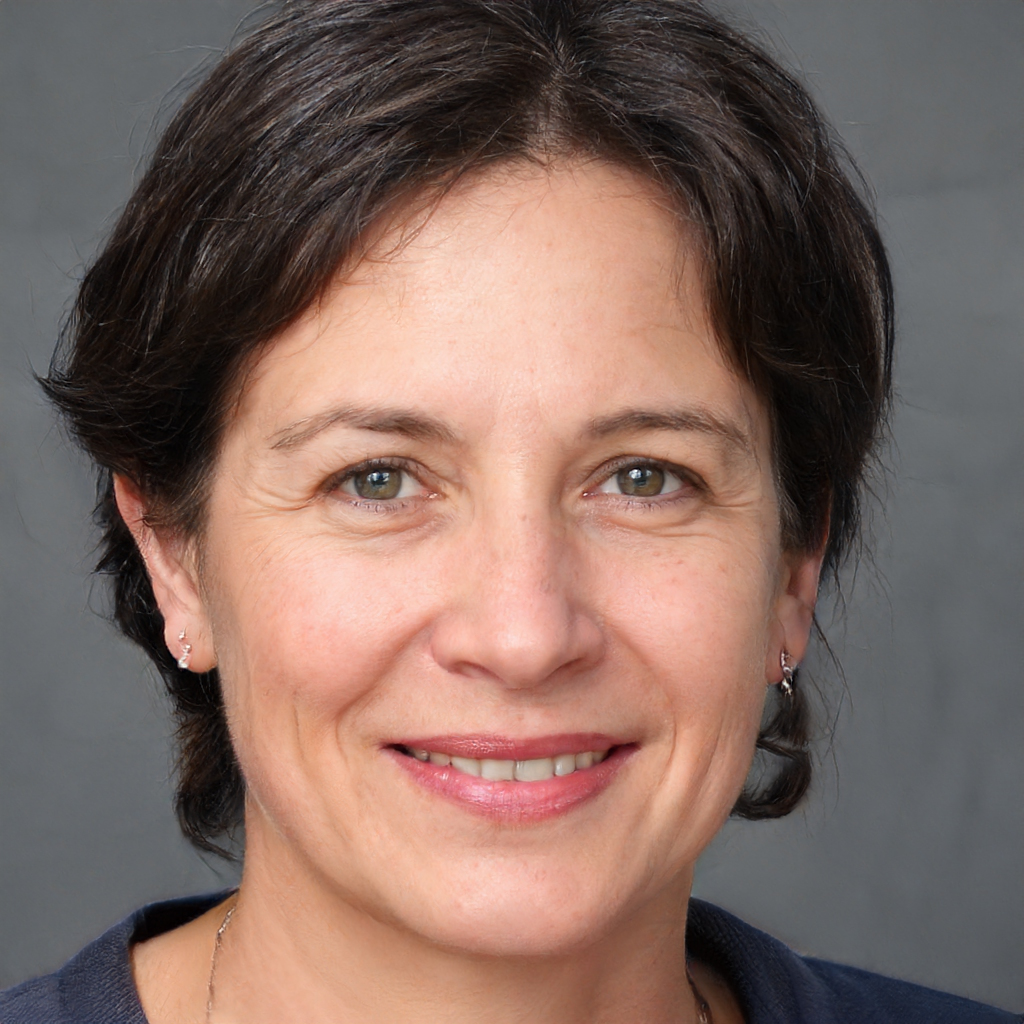
Portrait style: Real Portrait